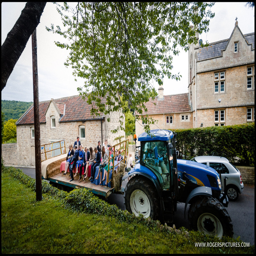
wedding guests on a tractor trailer